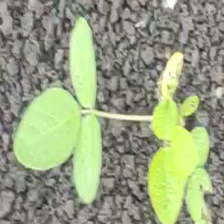
Weed species: Asian_Pigeonwings_(Clitoria Ternatea)